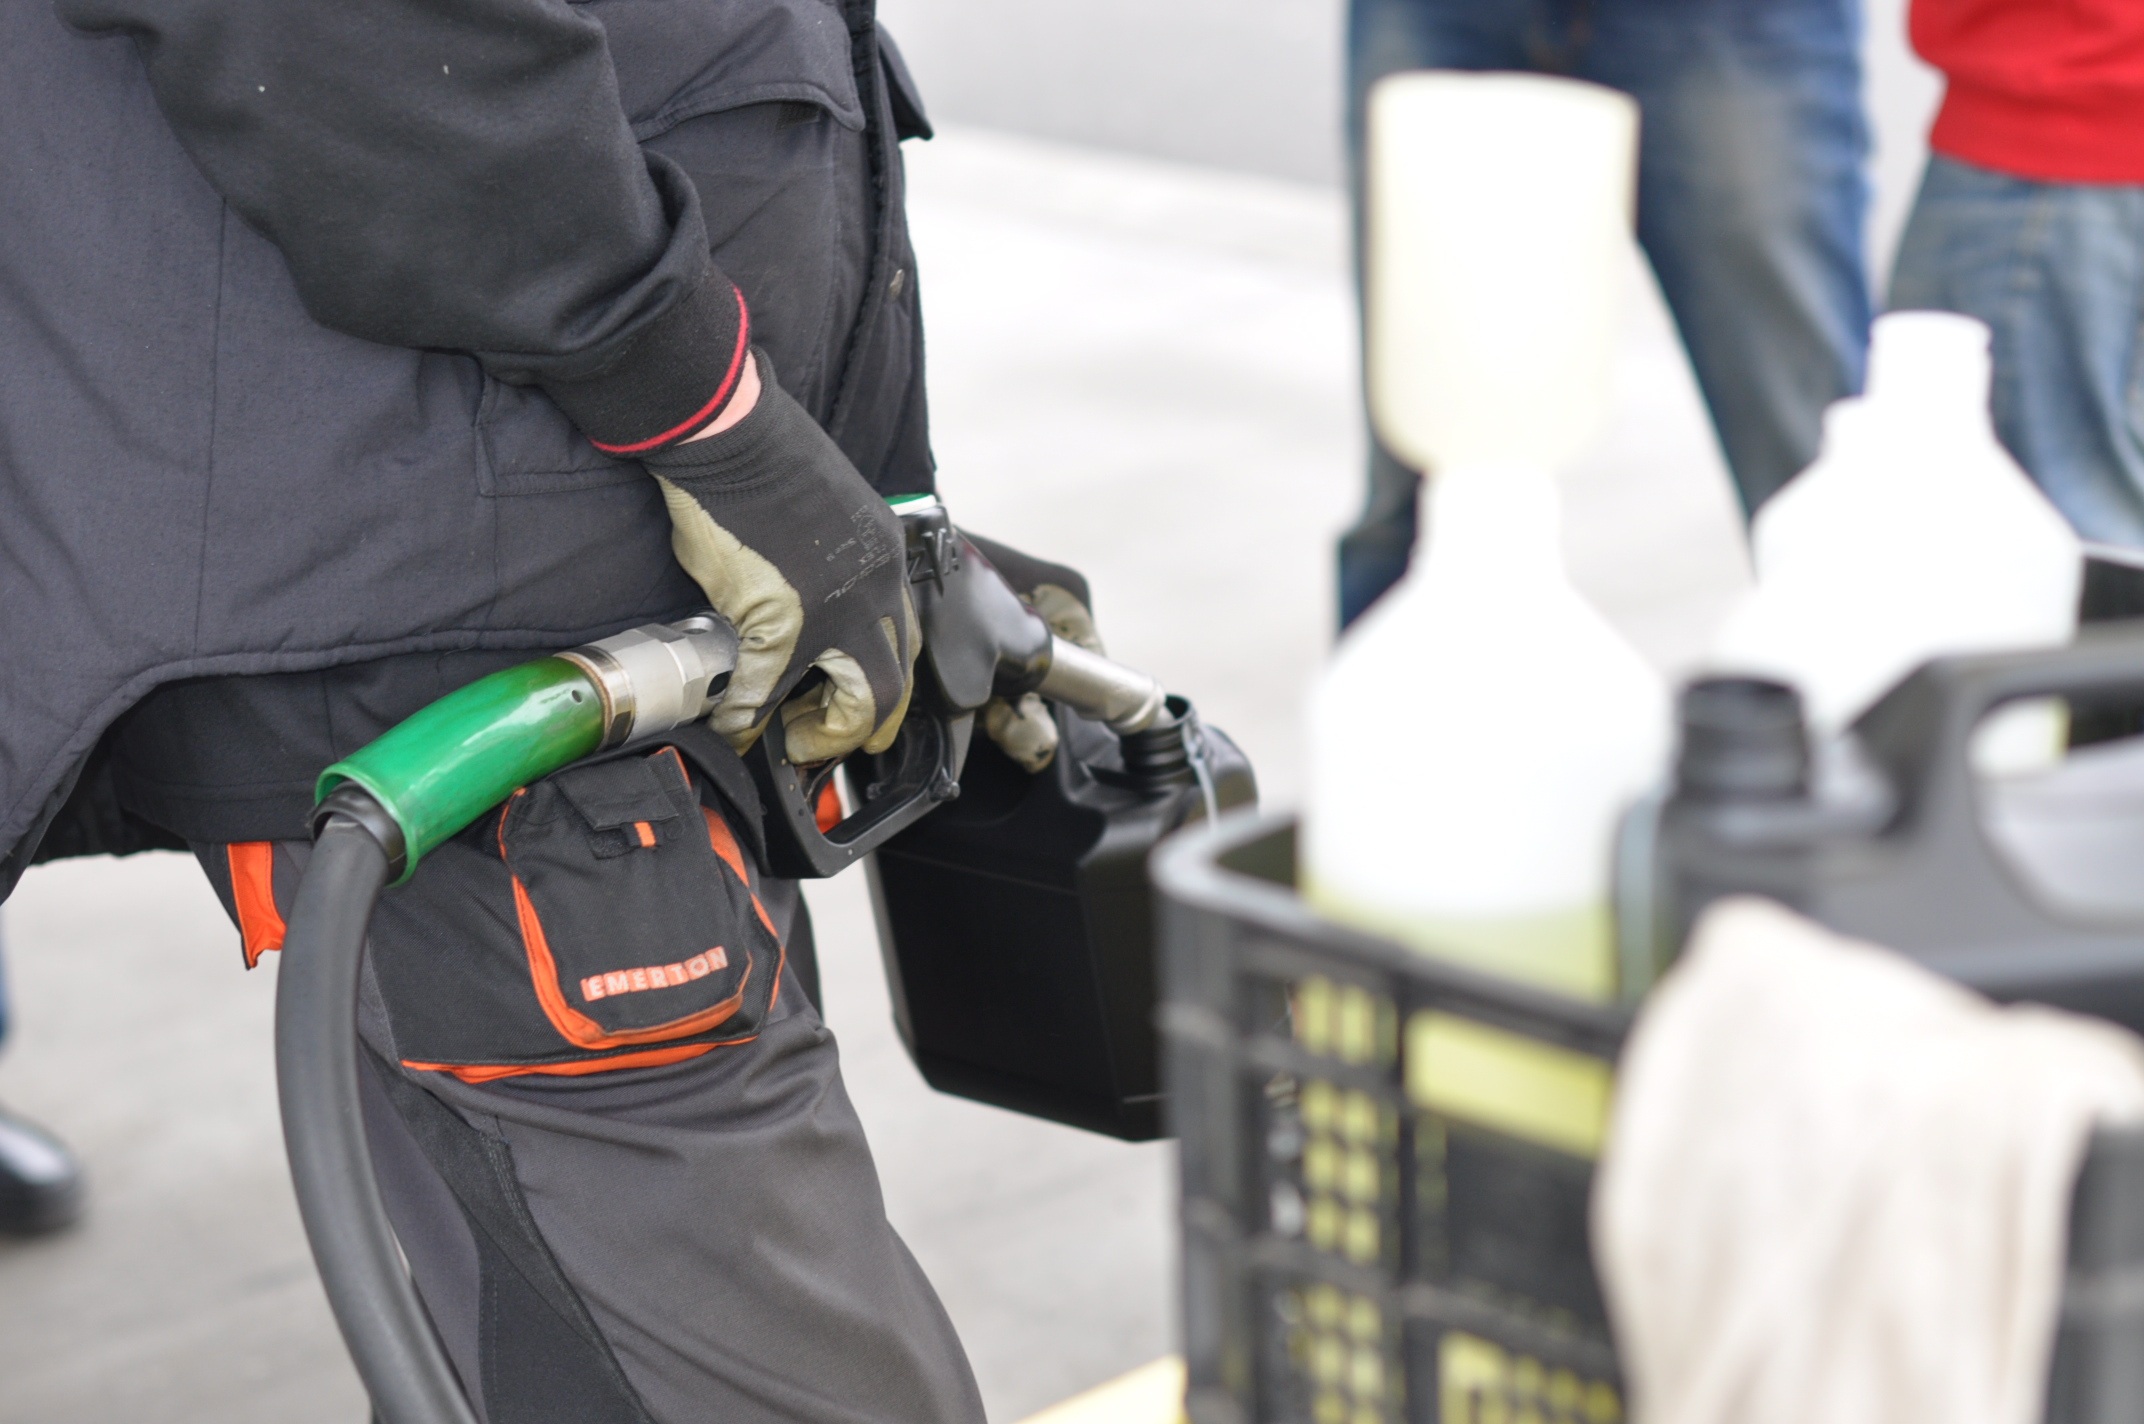
technology, vehicle, product, gun, gasoline, fuel, refueling, canister, personal protective equipment